Neon Rider

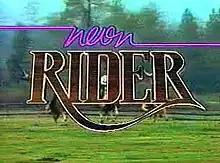

Neon Rider is a Canadian drama television series which aired between 1990 and 1995. Created by Winston Rekert and Danny Virtue, the show was about the title character, a psychologist named Michael Terry (Rekert) who, after writing a successful book on adolescent psychology, purchases his childhood friend's family ranch just outside of Mission, British Columbia to open a therapeutic residential treatment program for troubled and abused teens. The series was filmed and set in Vancouver, and British Columbia's Lower Mainland and Fraser Valley.